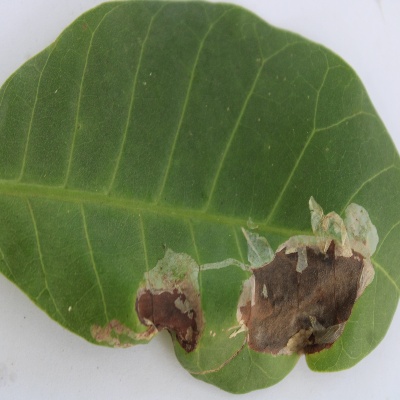
Crop: Cashew
Condition: leaf miner